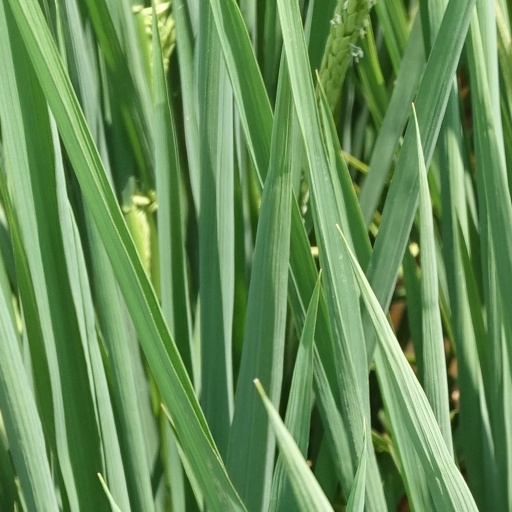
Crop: rice